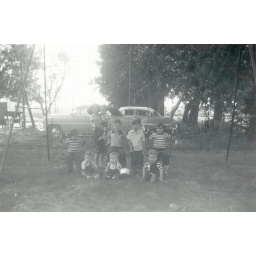
Holler - Susan (holding Keith) & Mike in white shirt 02